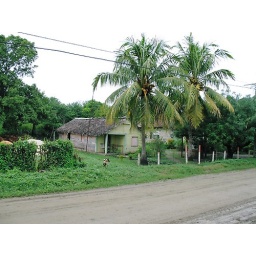
View of Cuban house as we passed by very slowly on the steam train